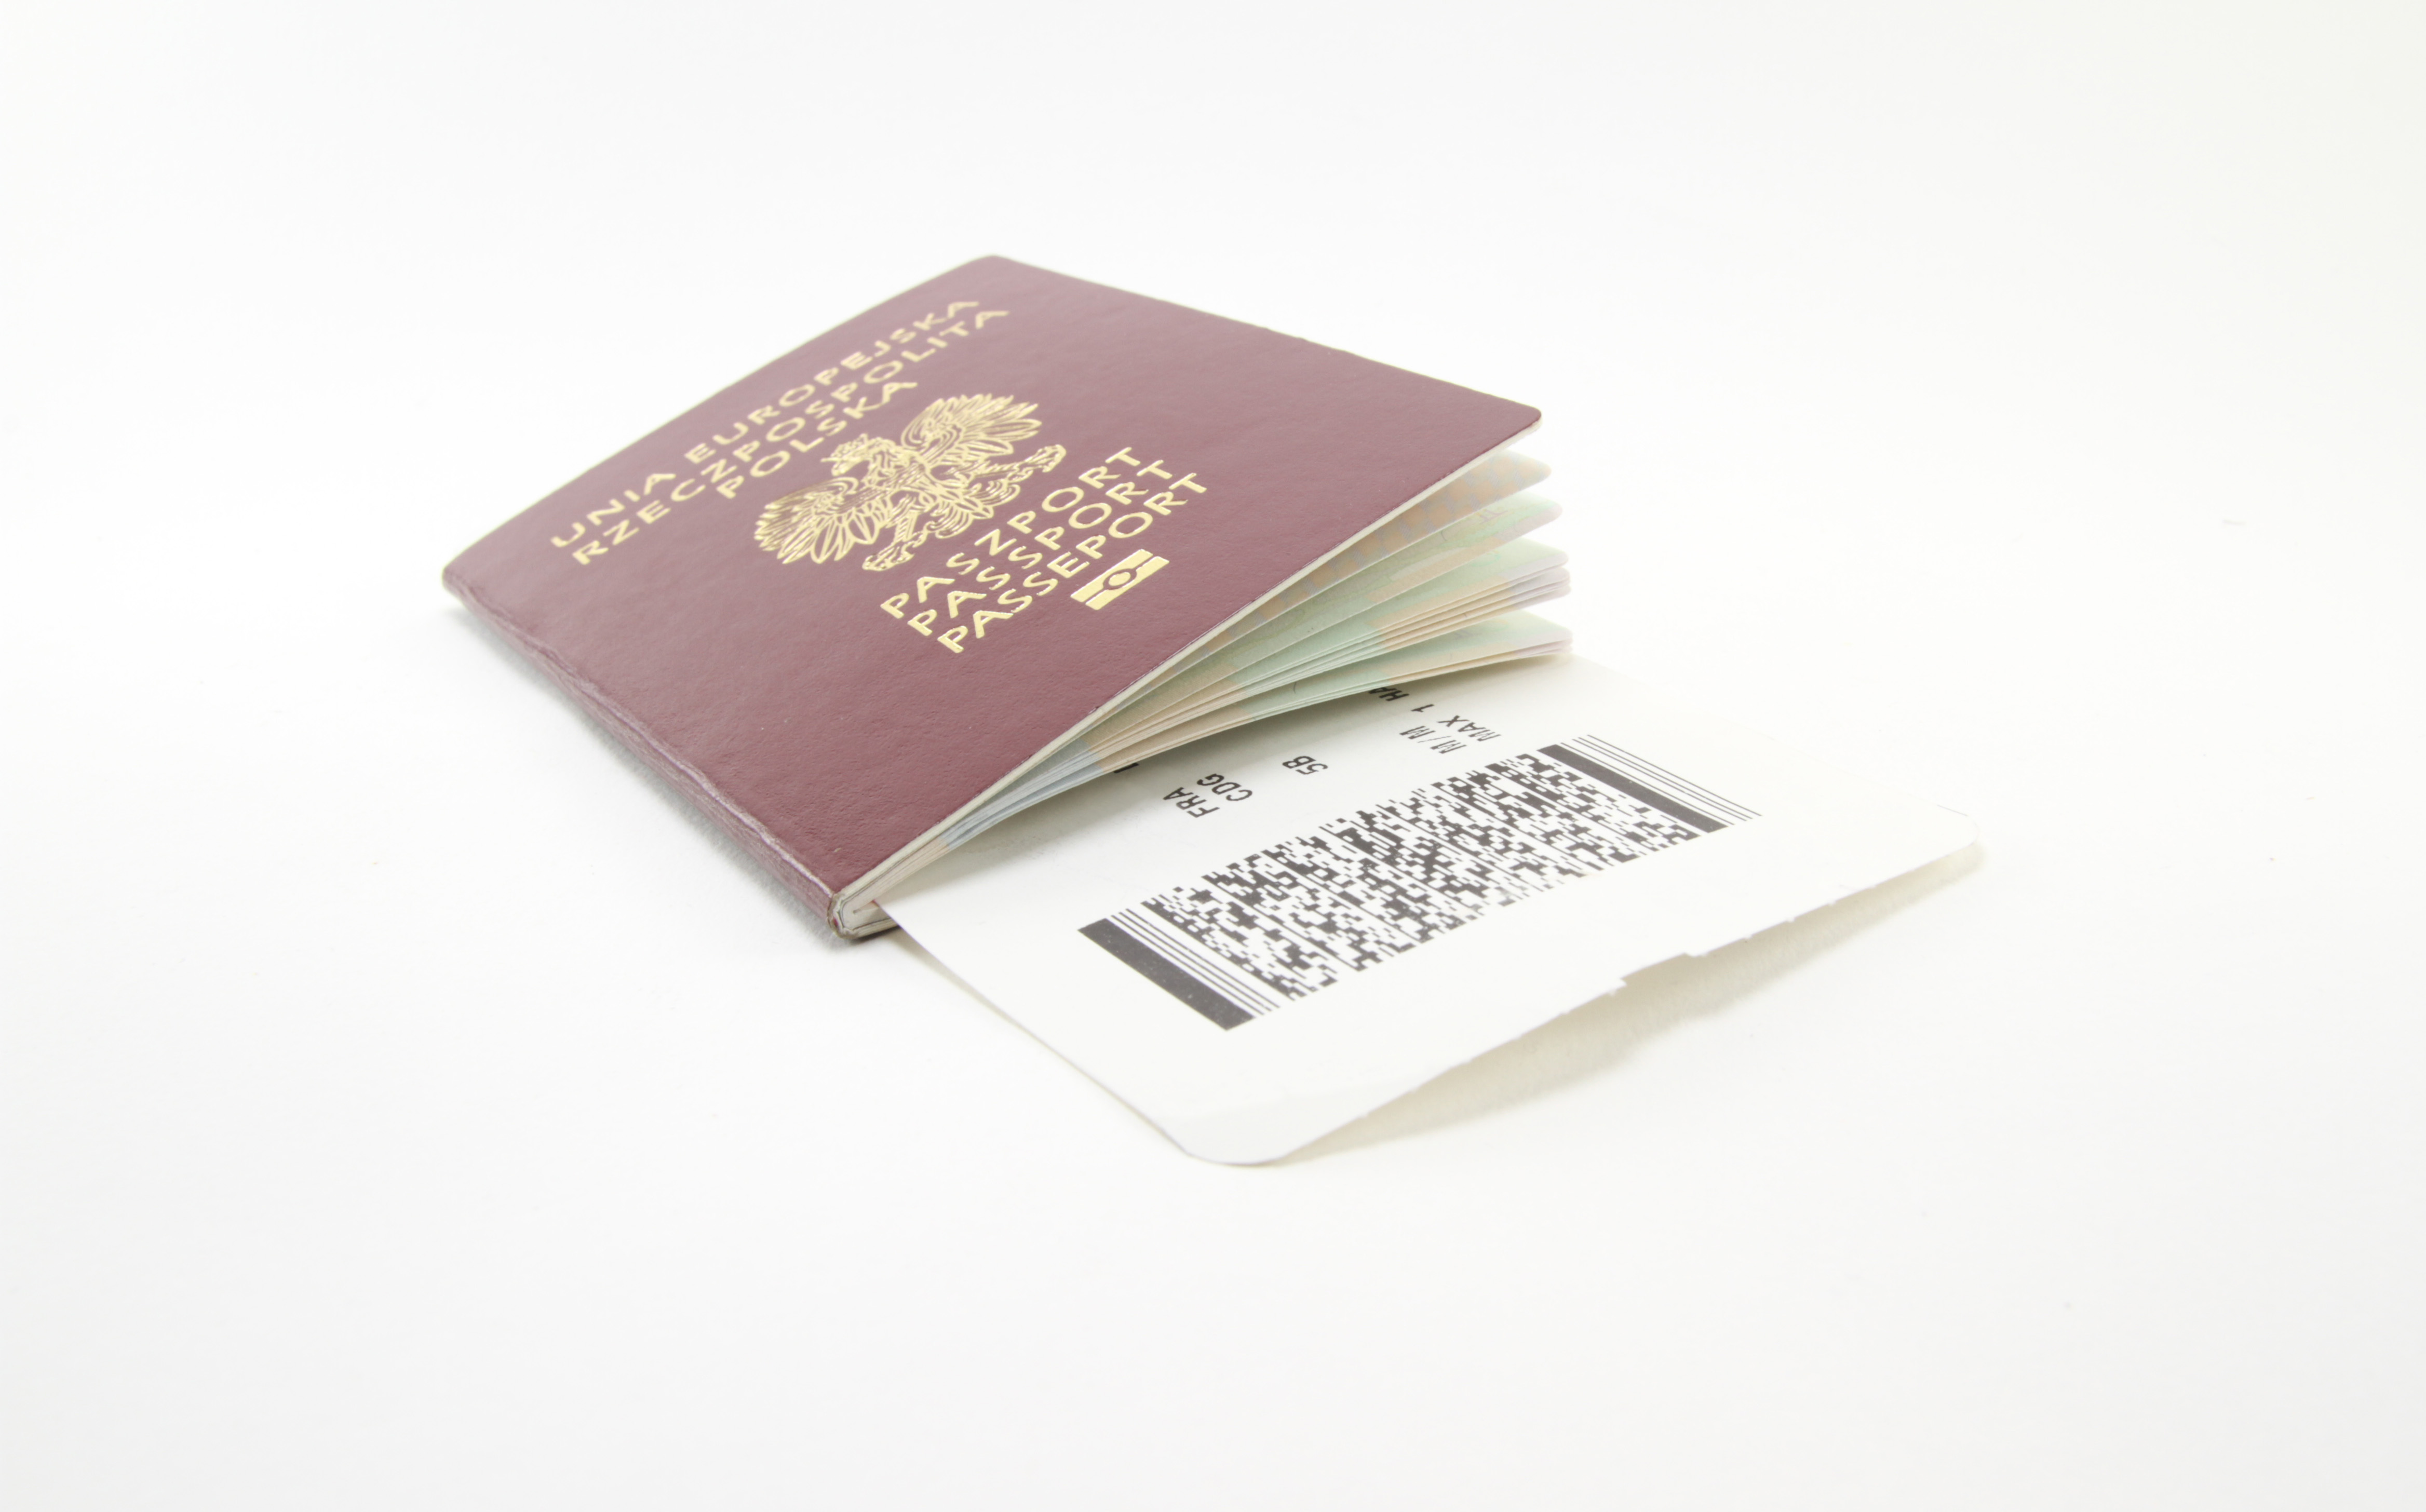
adventure, isolated, flying, travel, journey, holiday, tourism, trip, label, brand, international, boarding, airlines, document, vacations, pass, passport, identity, ticket